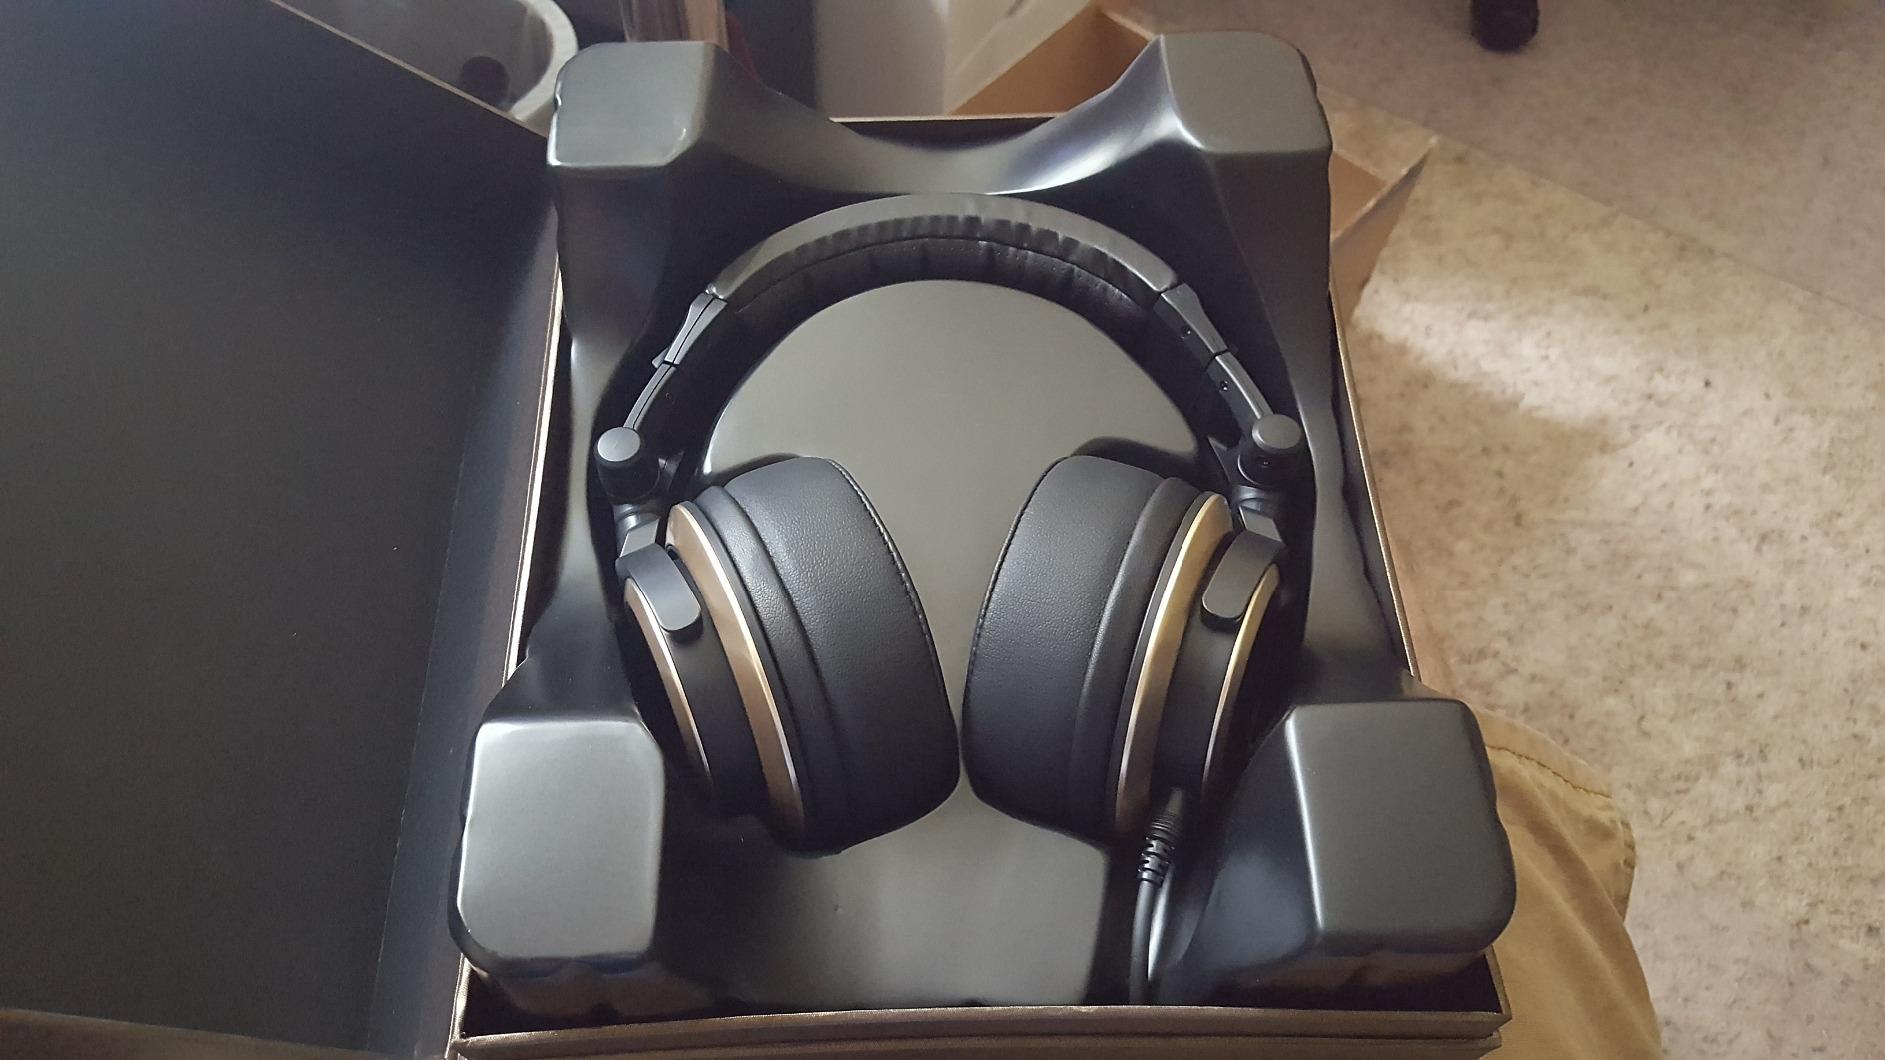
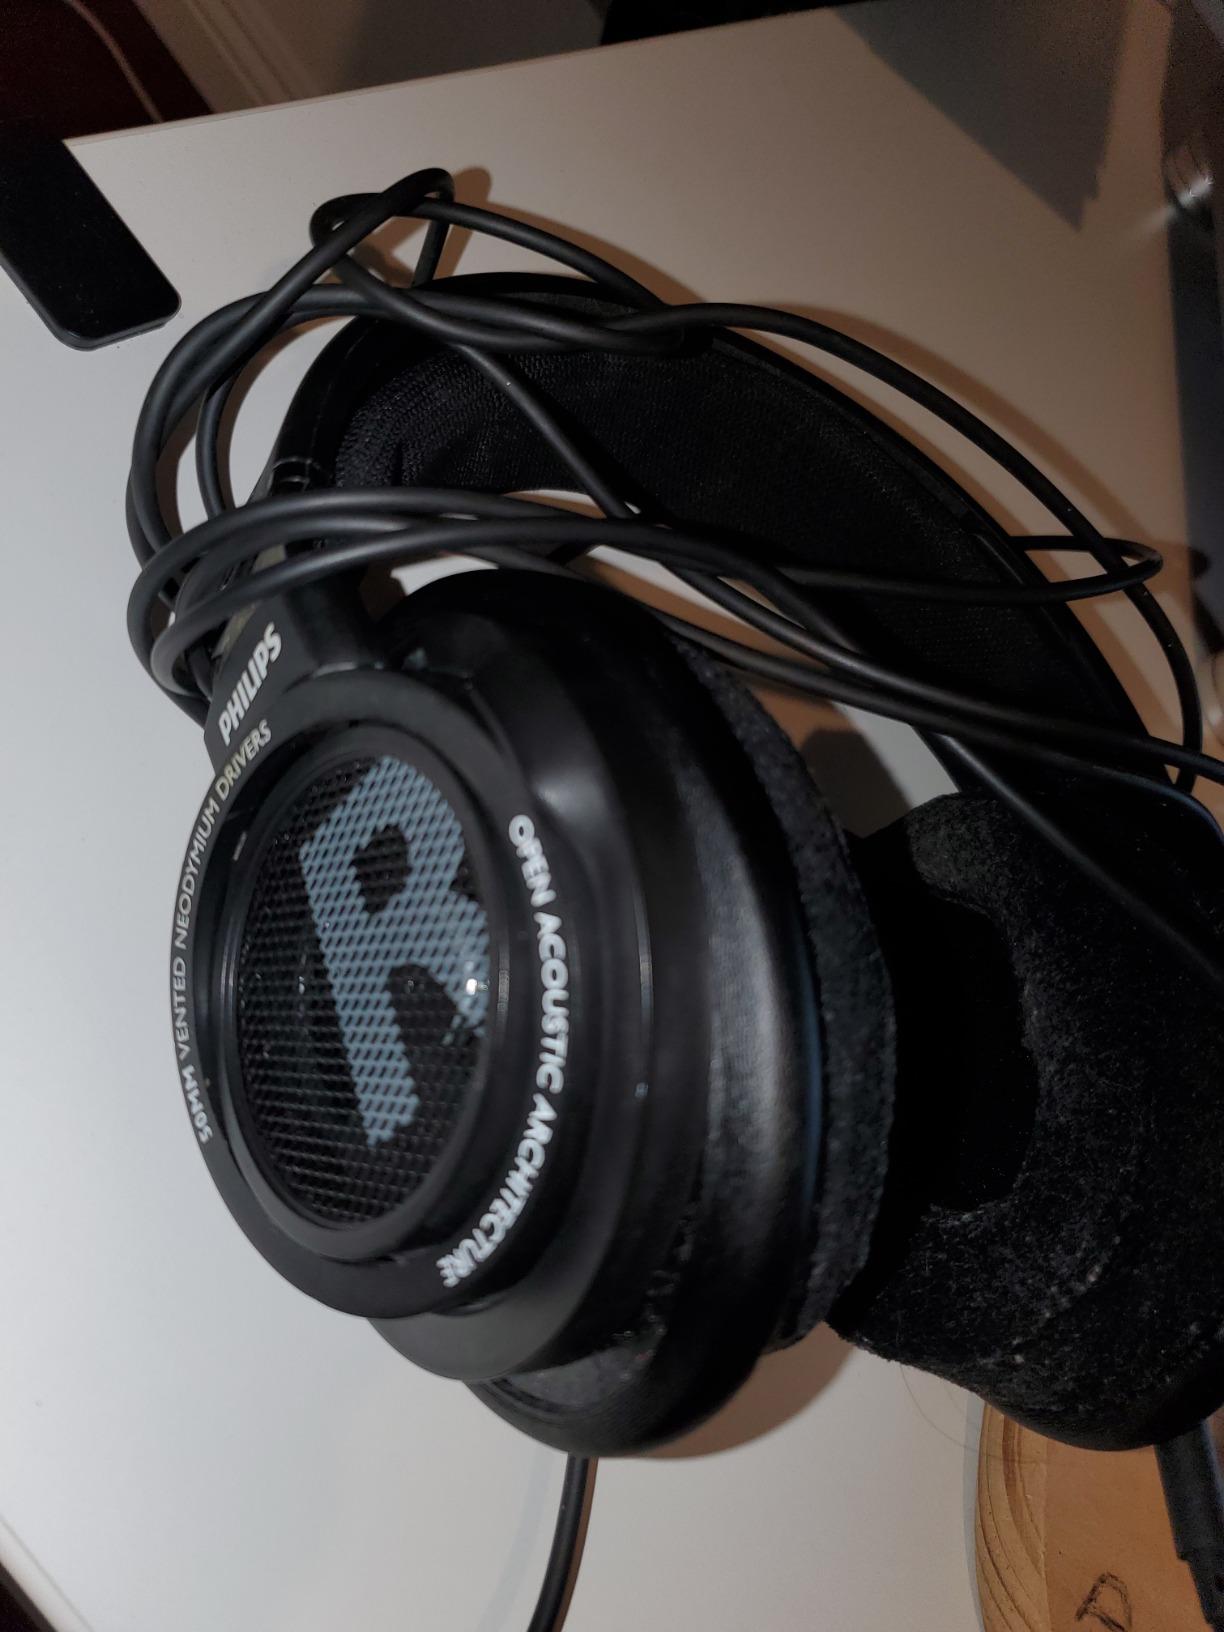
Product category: headphones
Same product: no